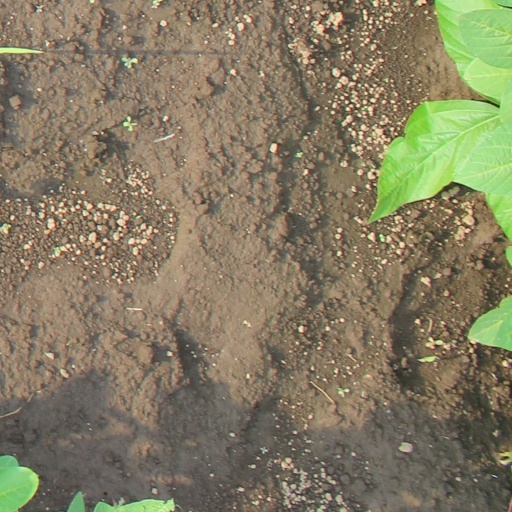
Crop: soybean